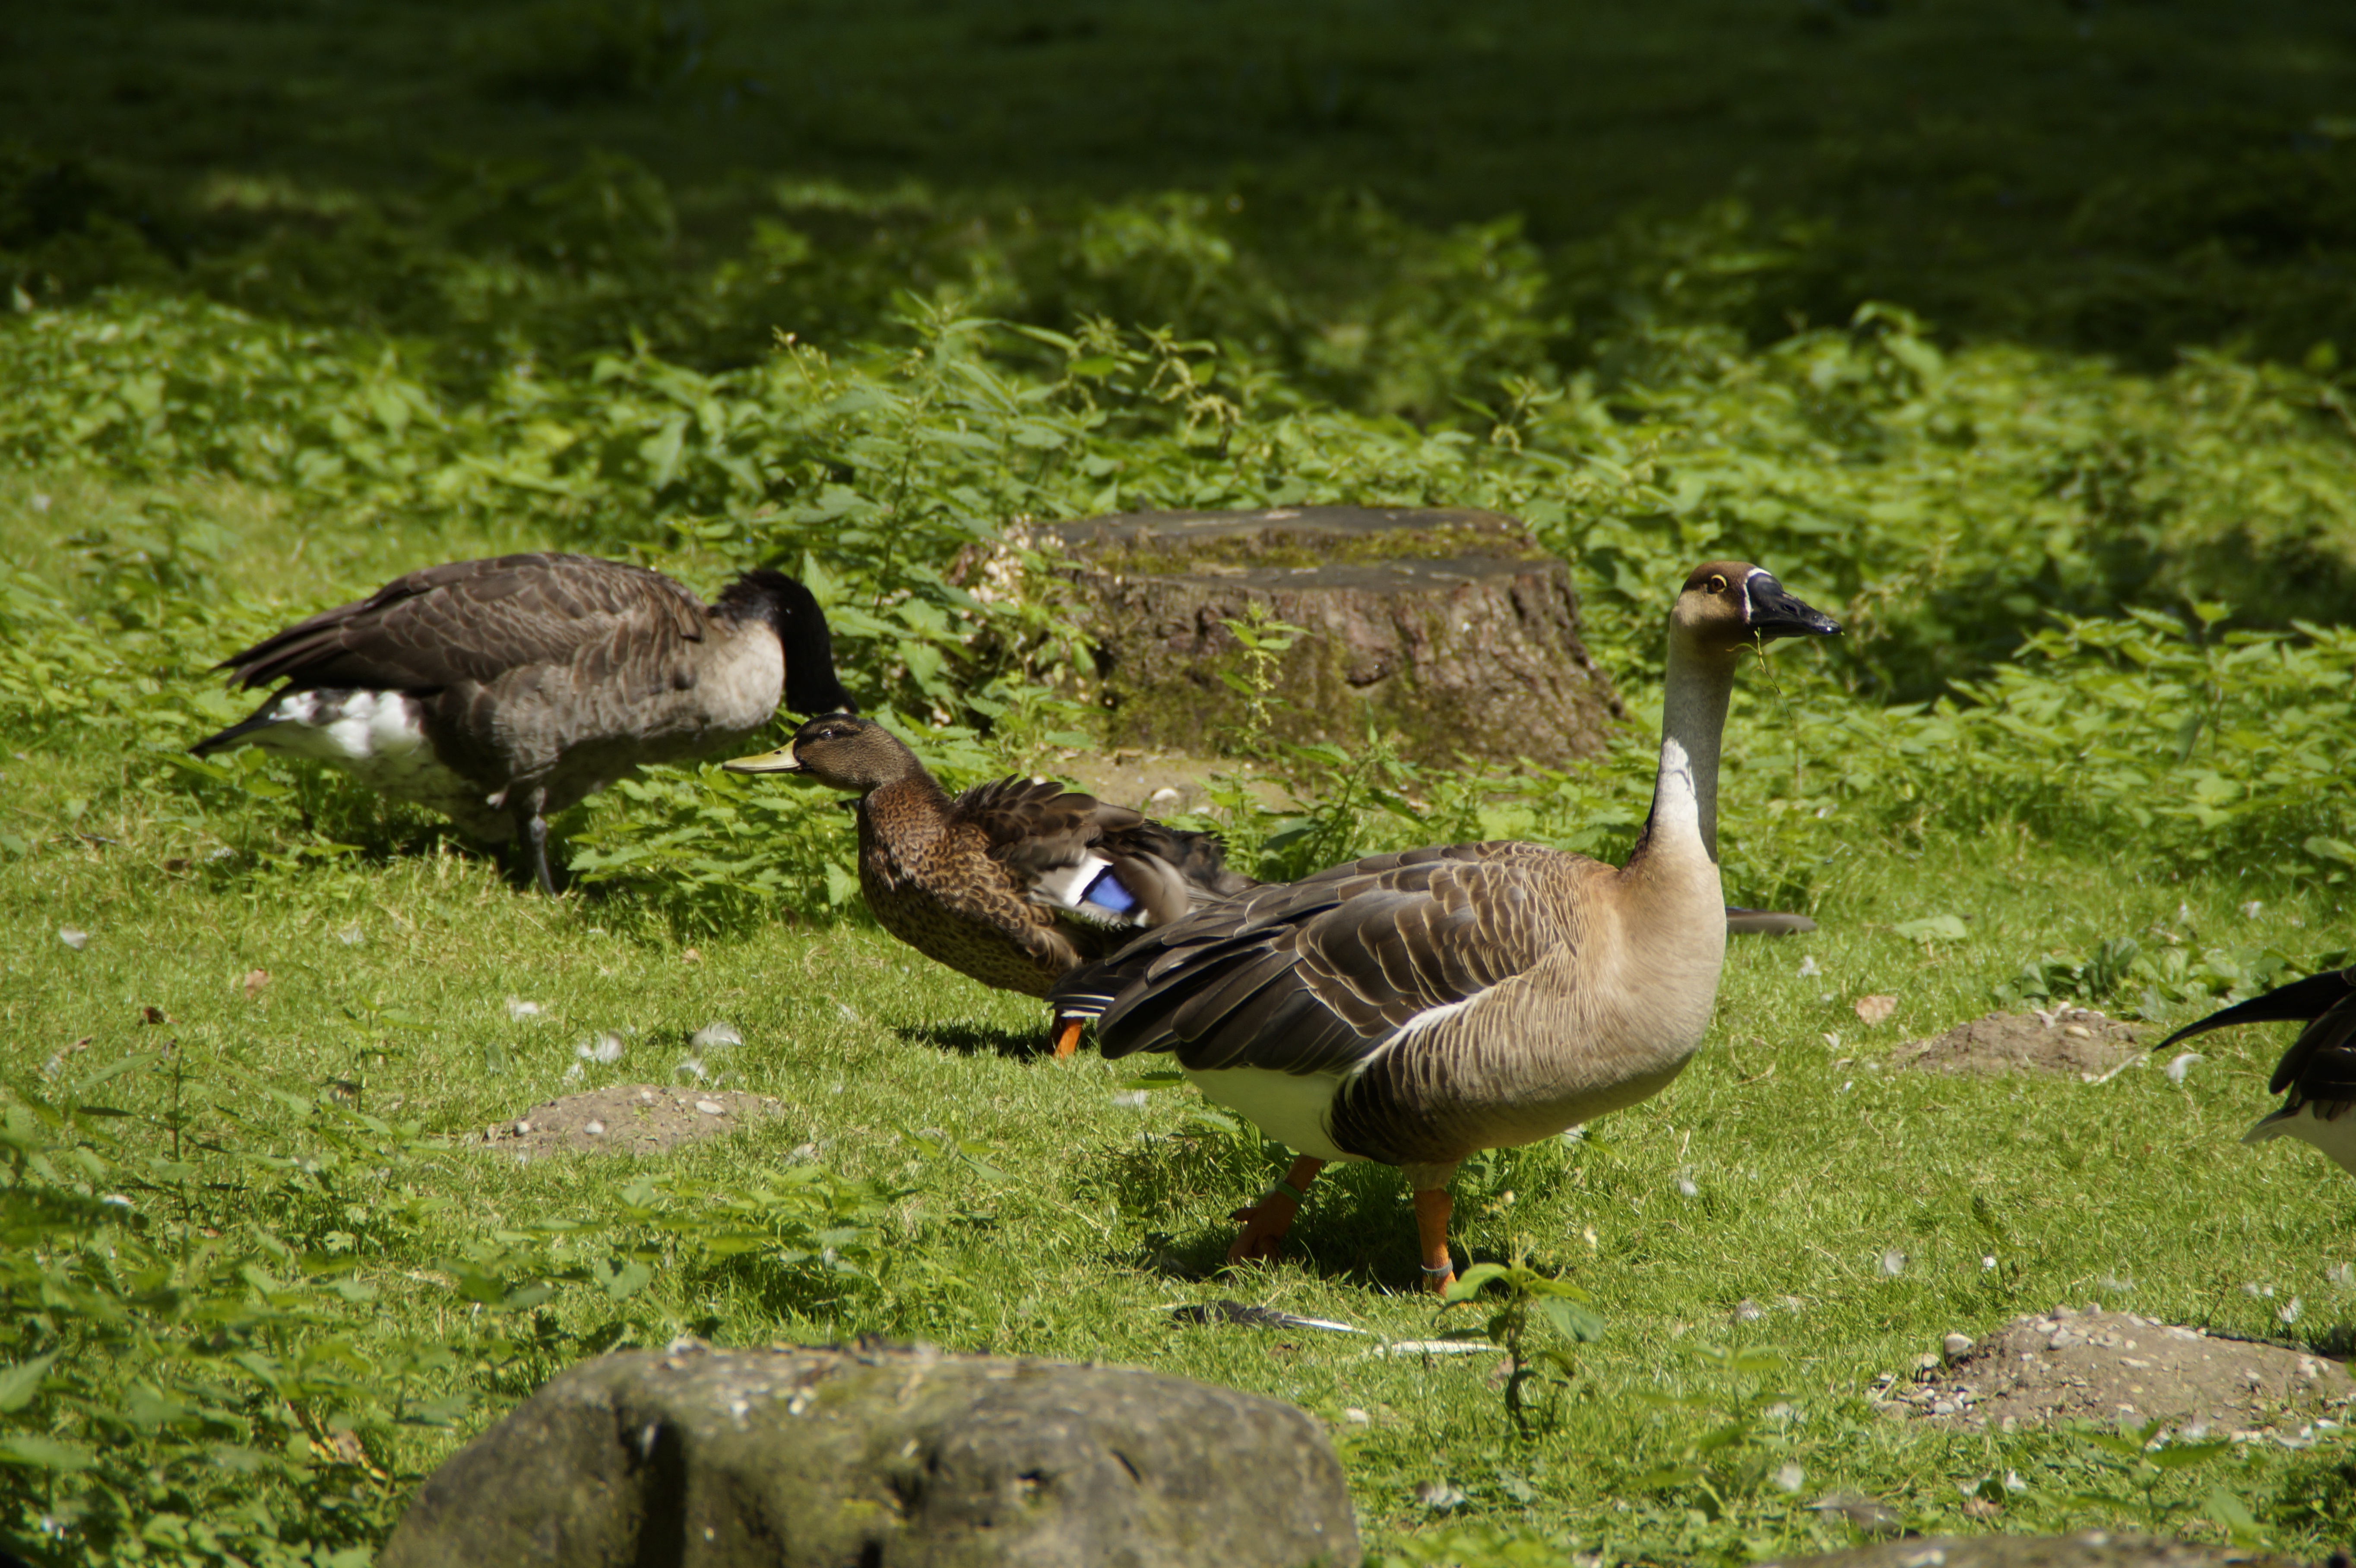
nature, bird, meadow, wildlife, beak, fowl, fauna, birds, duck, goose, vertebrate, waterfowl, water bird, animal world, ducks geese and swans